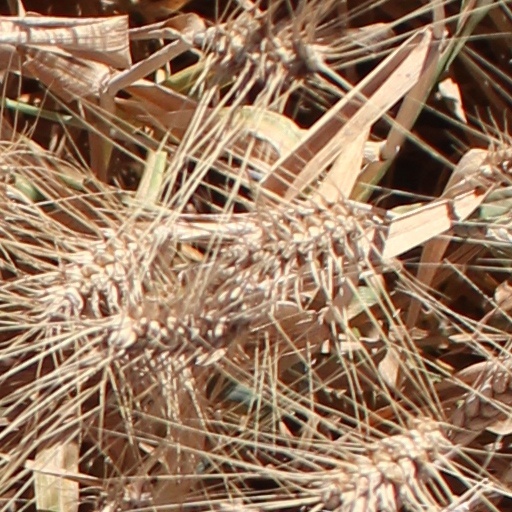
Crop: wheat